Deliver Us from Evil (2014 film)

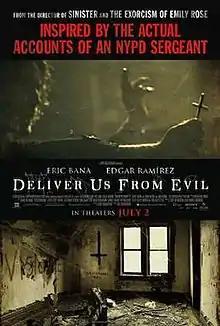
Theatrical release poster

Deliver Us from Evil is a 2014 American supernatural horror film directed by Scott Derrickson and produced by Jerry Bruckheimer. The film claims to be based on a 2001 non-fiction book entitled "Beware the Night" by Ralph Sarchie and Lisa Collier Cool, and its marketing campaign highlighted that it was "inspired by actual accounts." However, the plot is an original piece written by director Derrickson and his co-writer Boardman. The film stars Eric Bana, Édgar Ramírez, Sean Harris, Olivia Munn, and Joel McHale in the main roles and was released on July 2, 2014. The film grossed $87.9 million against a $30 million budget.